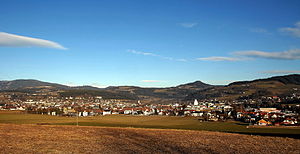
Feldkirchen in Kärnten
Udsigt fra Rottendorf over Feldkirchen
Feldkirchen in Kärnten er en by i det sydlige Østrig, med et indbyggertal på cirka 14.200. Byen ligger i forbundslandet Kärnten.